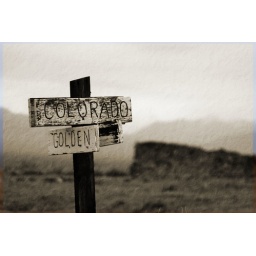
Old street sign in Rhyolite (ghost town by Death Valley)